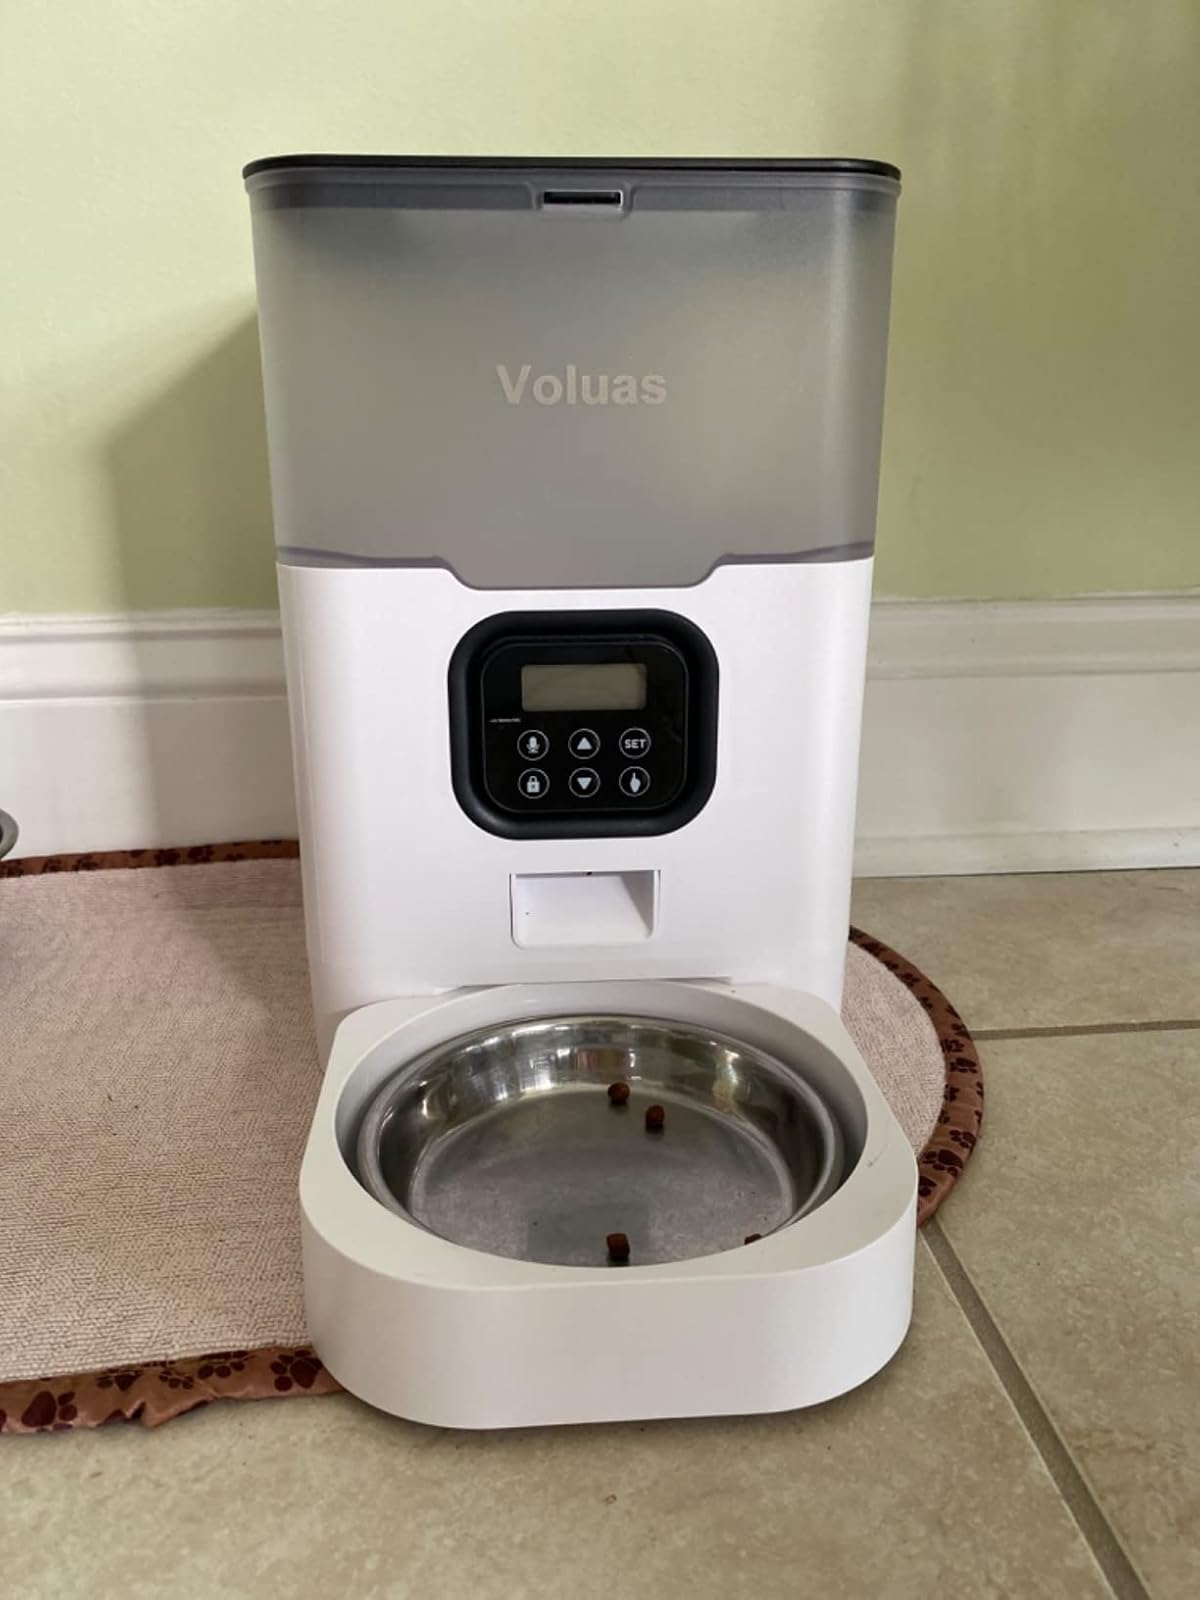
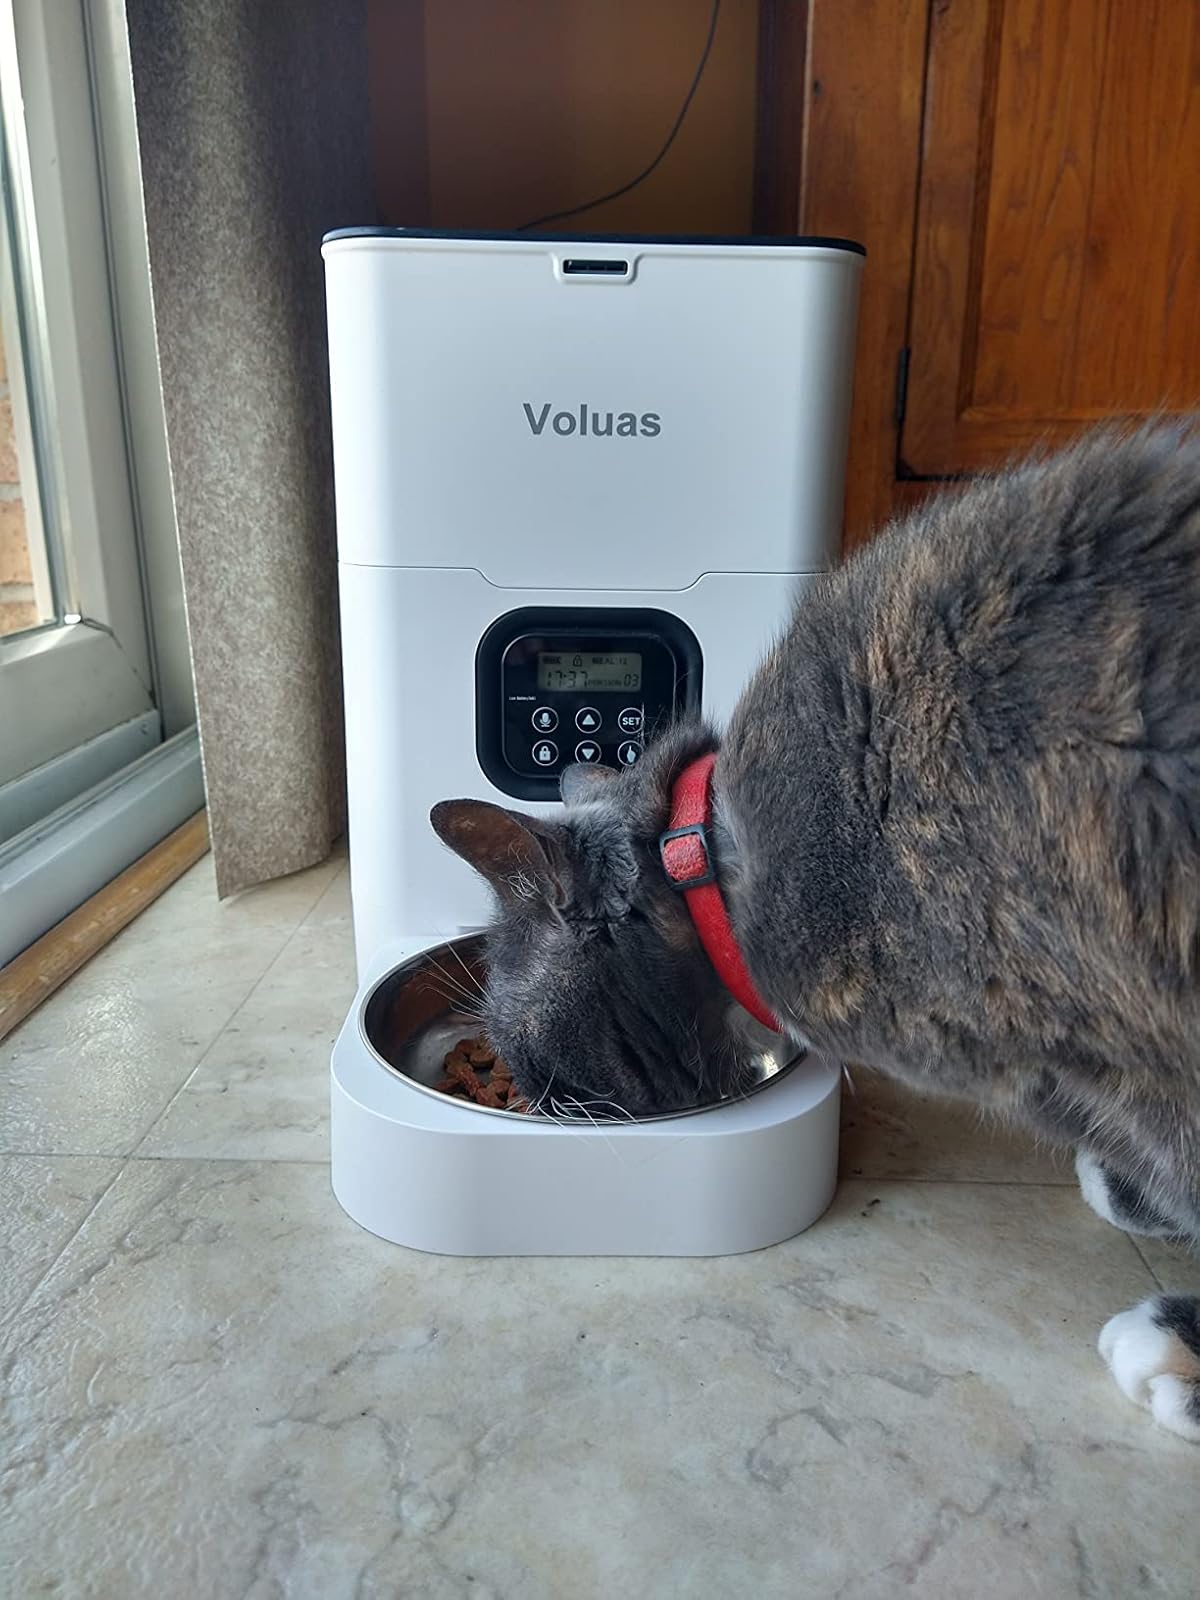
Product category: items_feeder
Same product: no